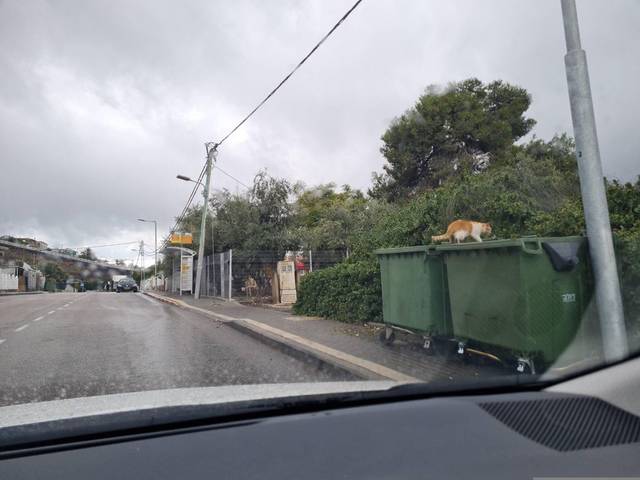
Region: Israel
Coordinates: 32.786, 35.51